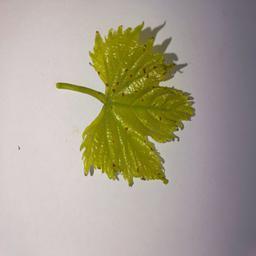
Label: Bacterial Leaf Spot